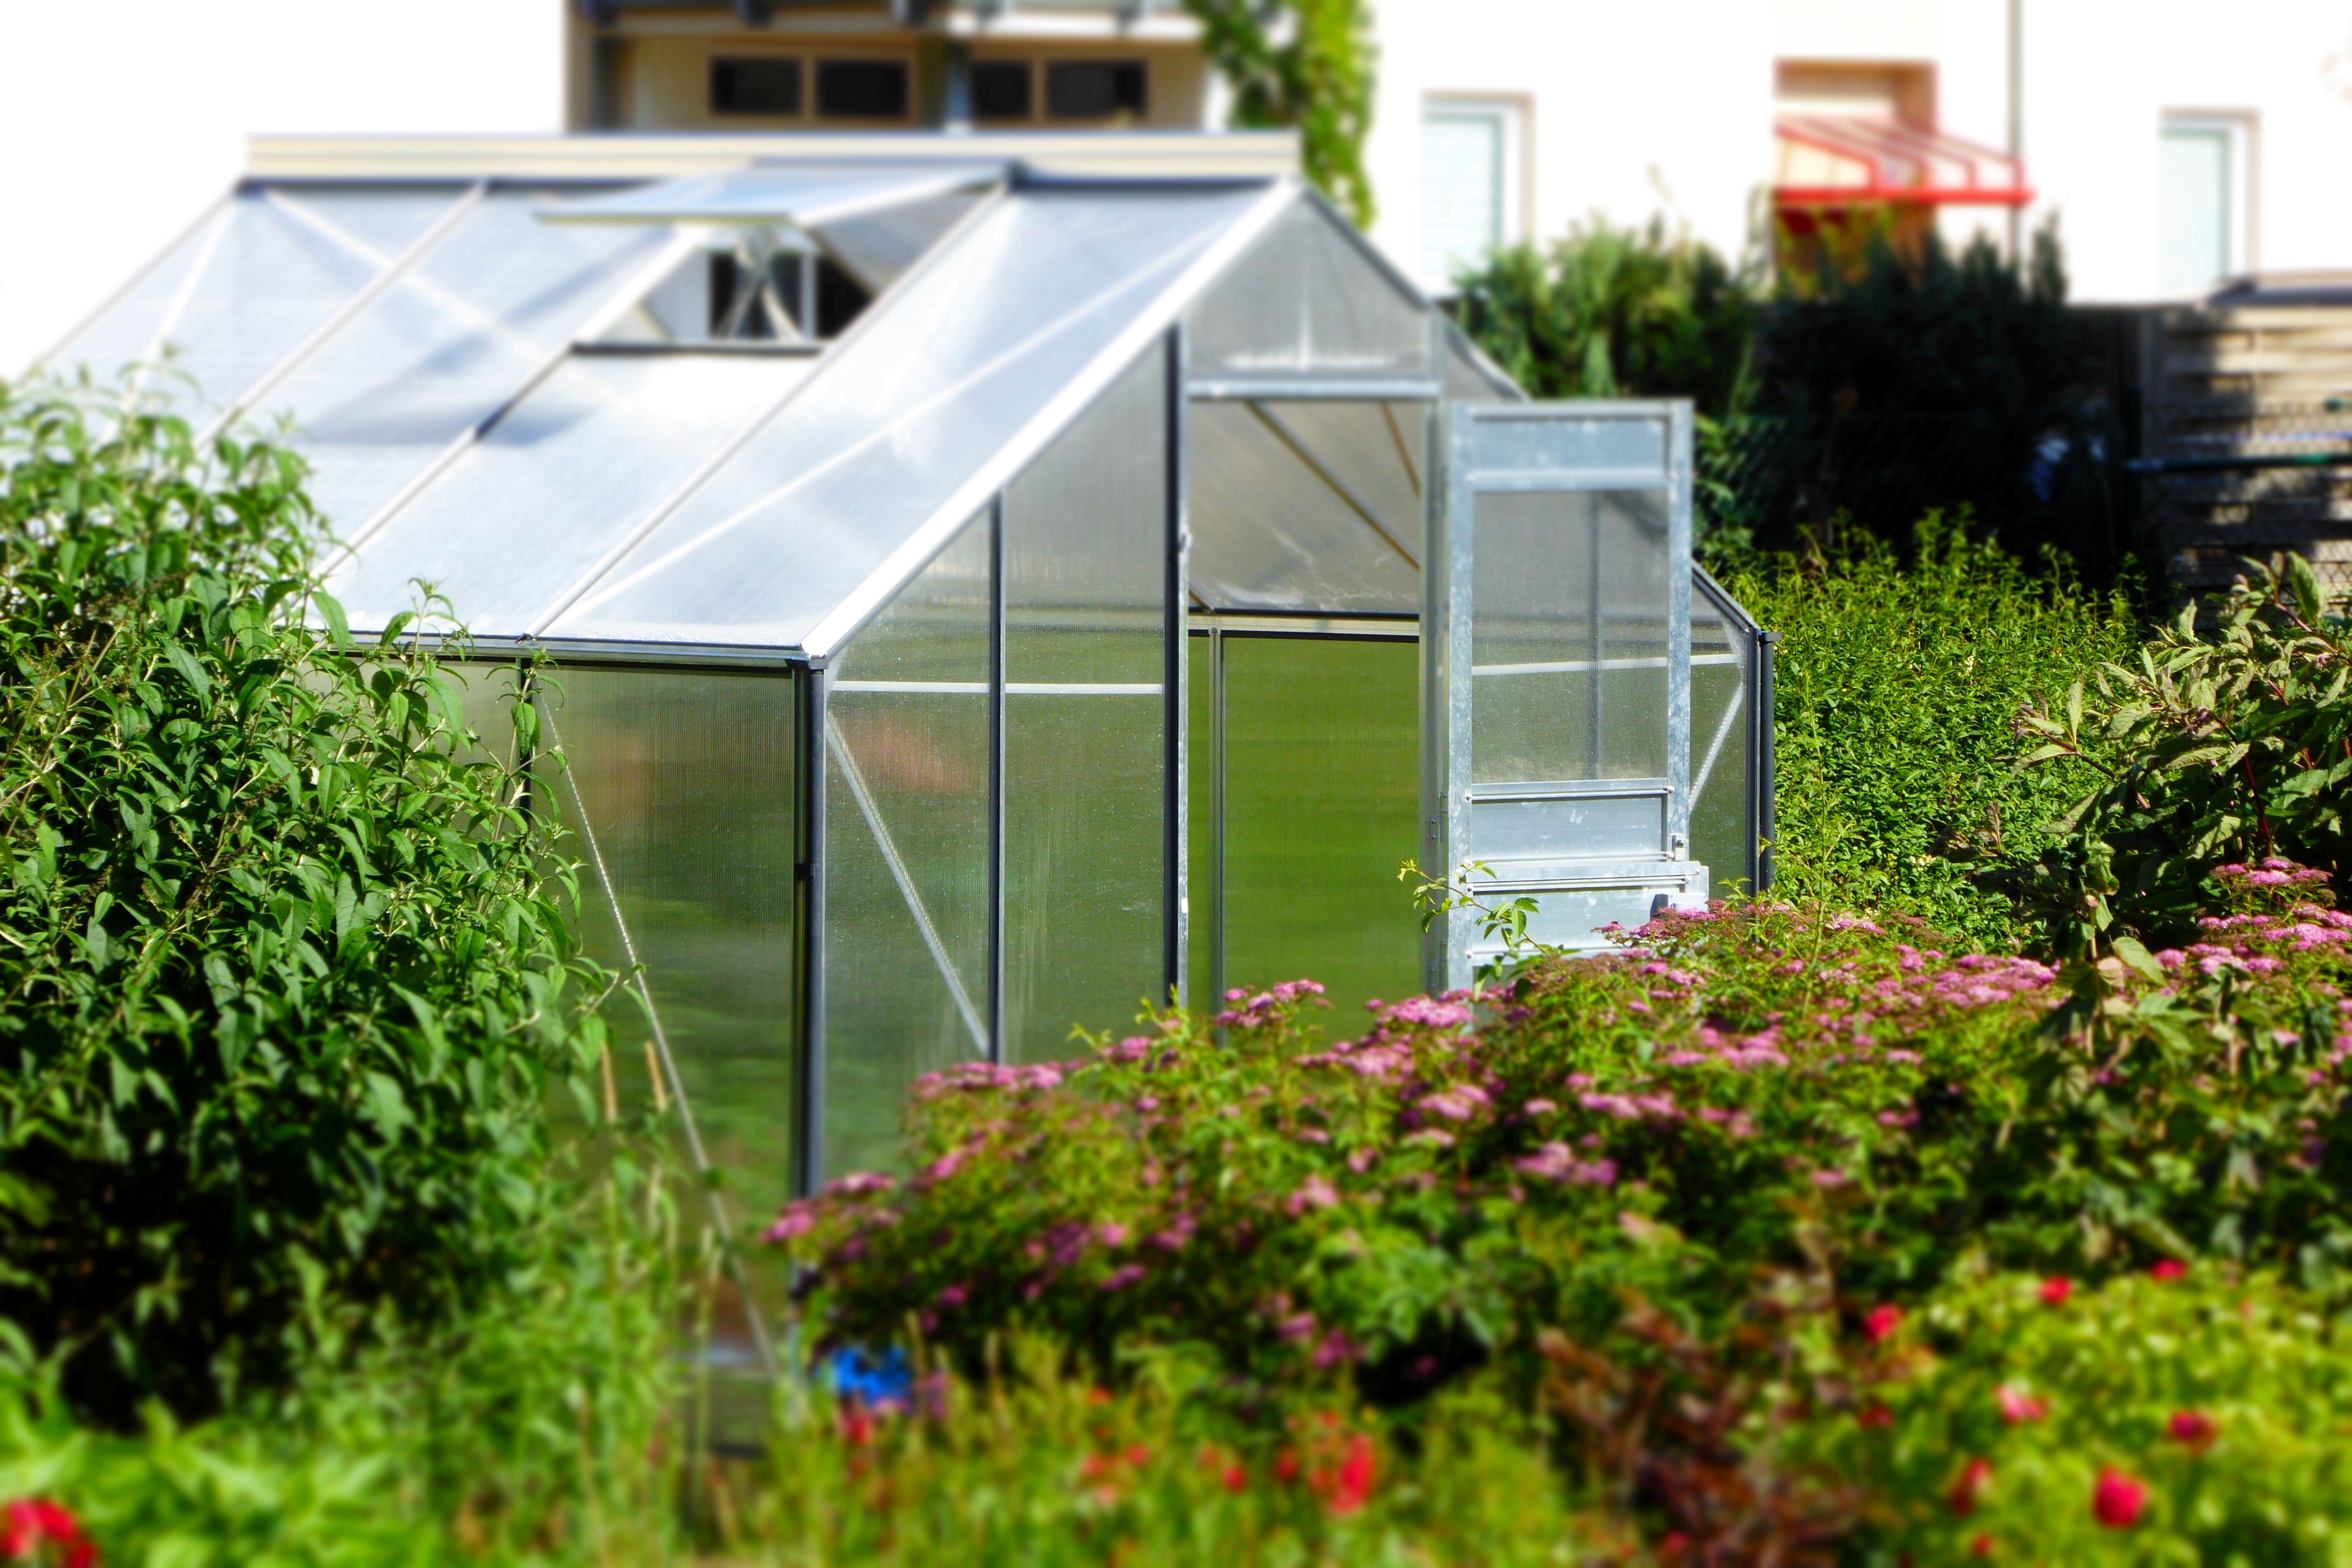
growth, lawn, tool, backyard, garden, greenhouse, climate, orangery, planting, glass house, man made object, garden accessories, outdoor structure